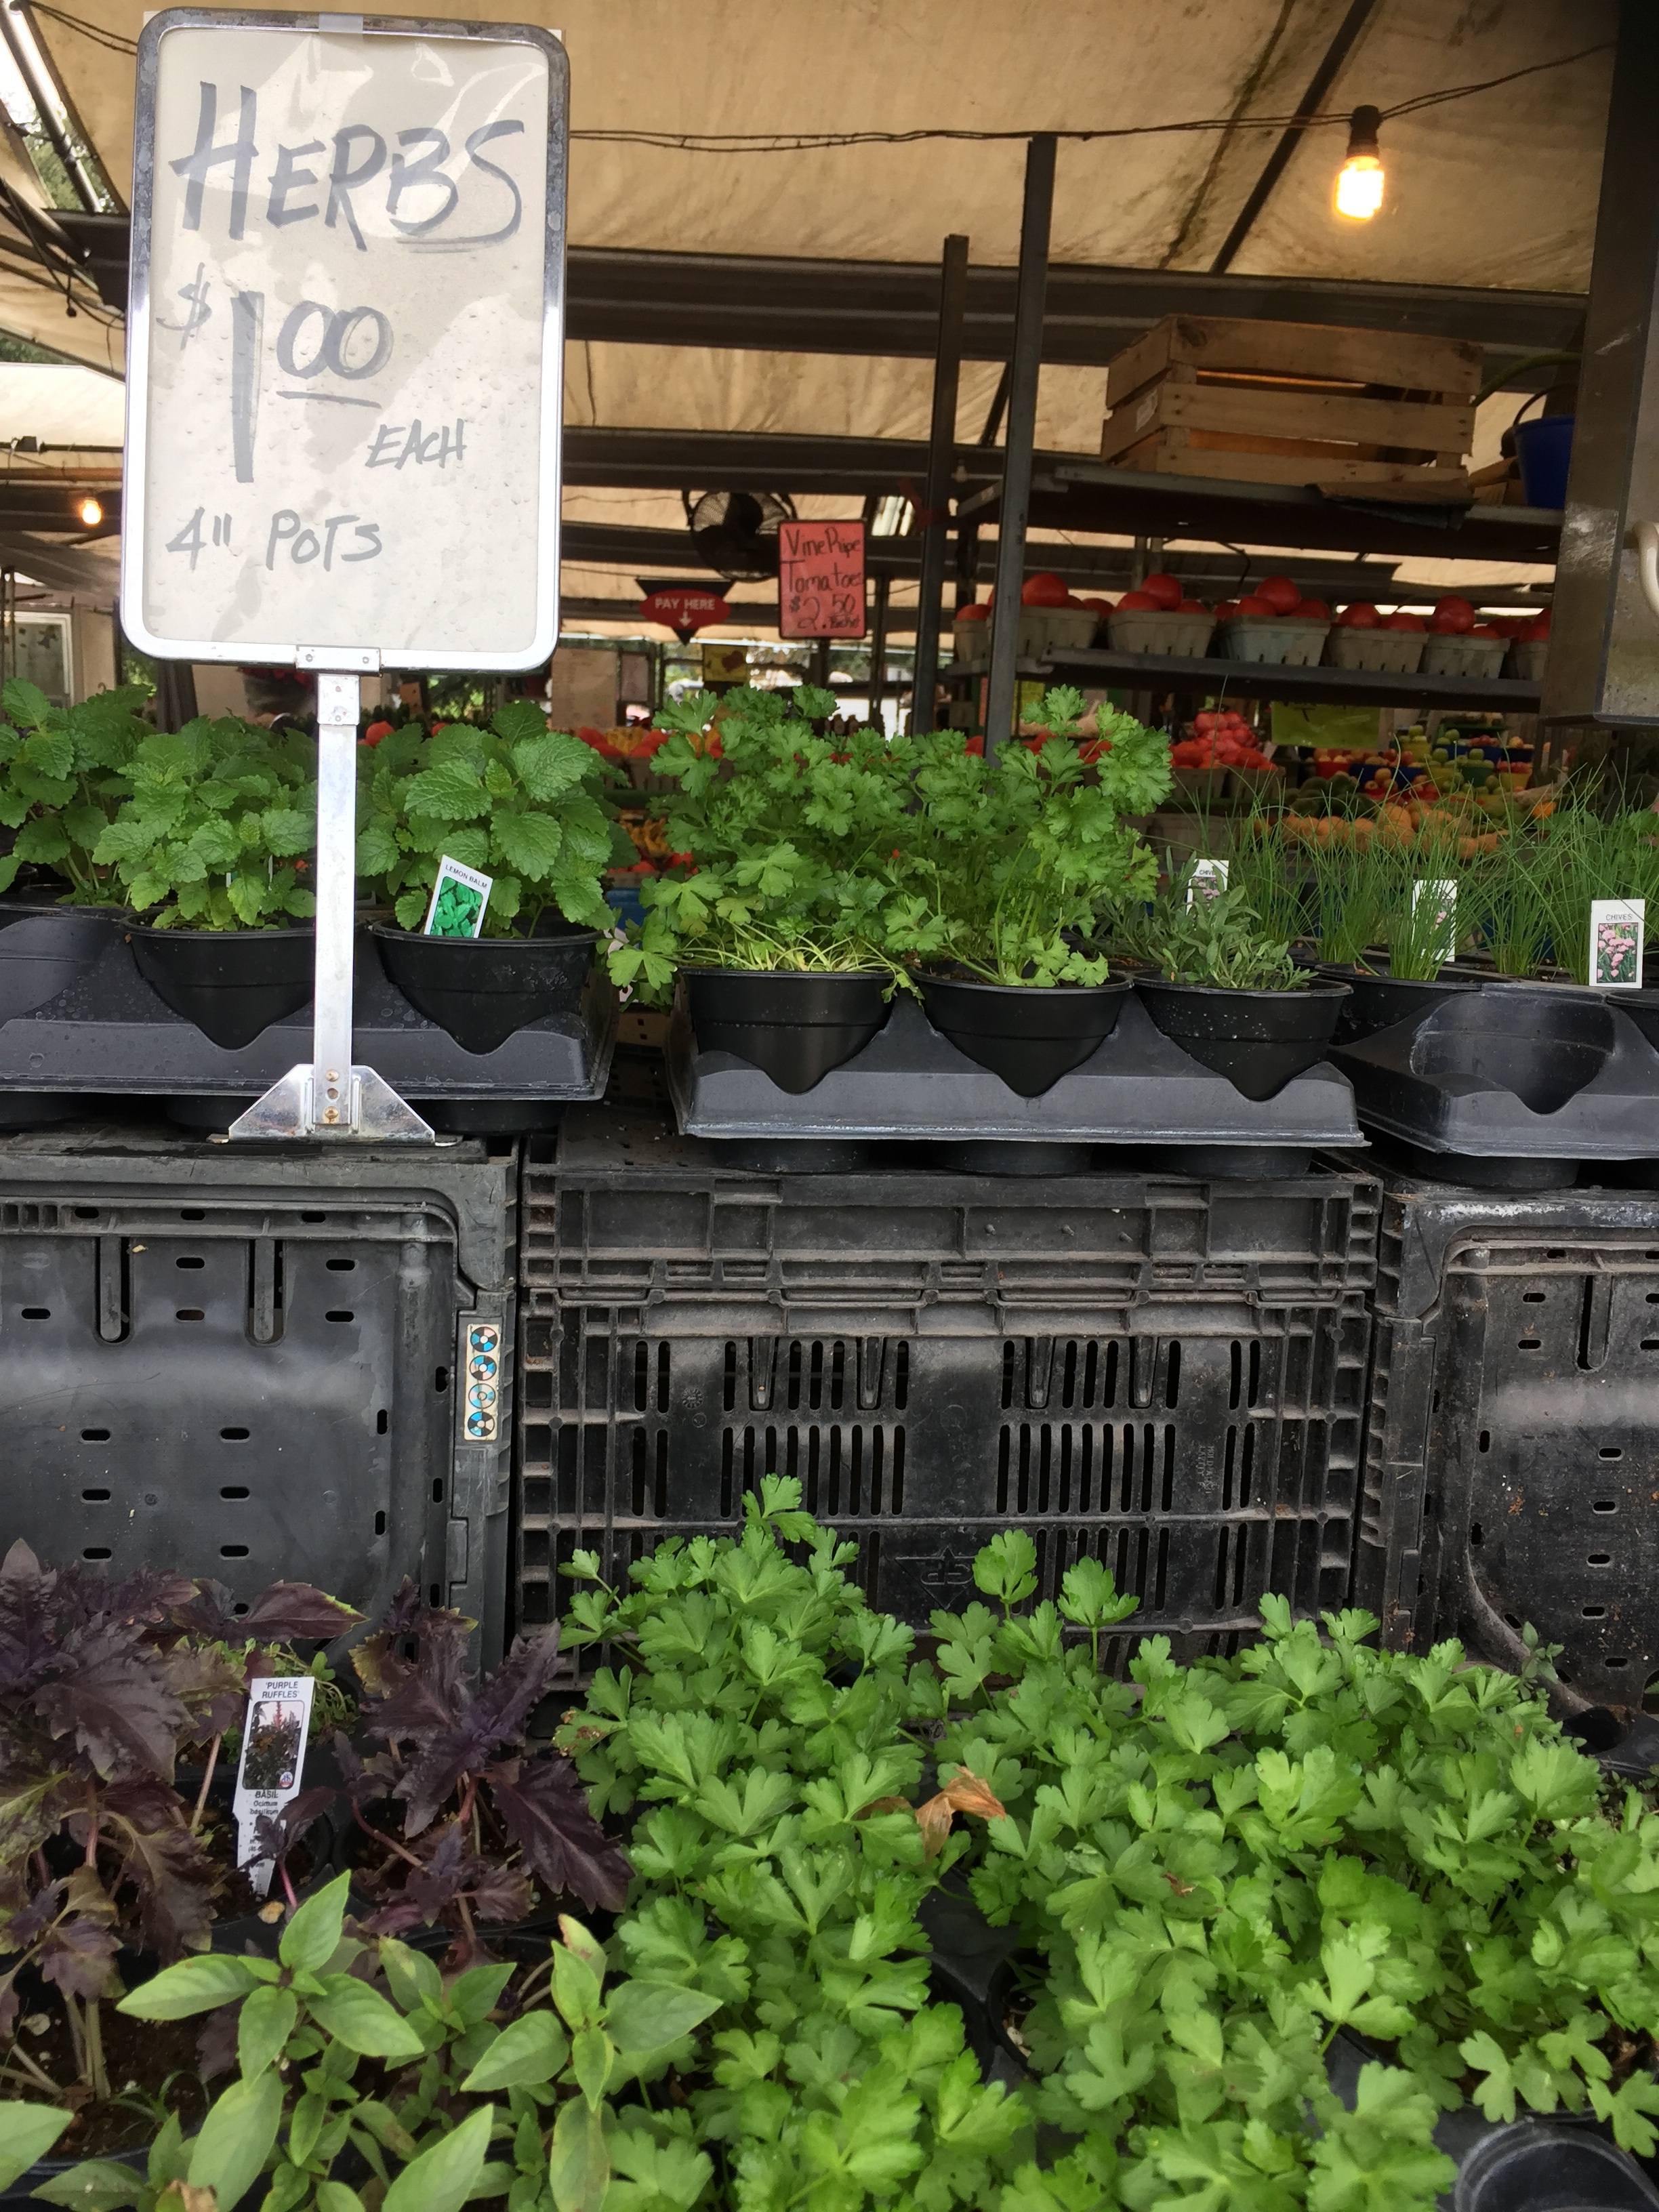
flower, green, garden, yard, urban area, outdoor structure